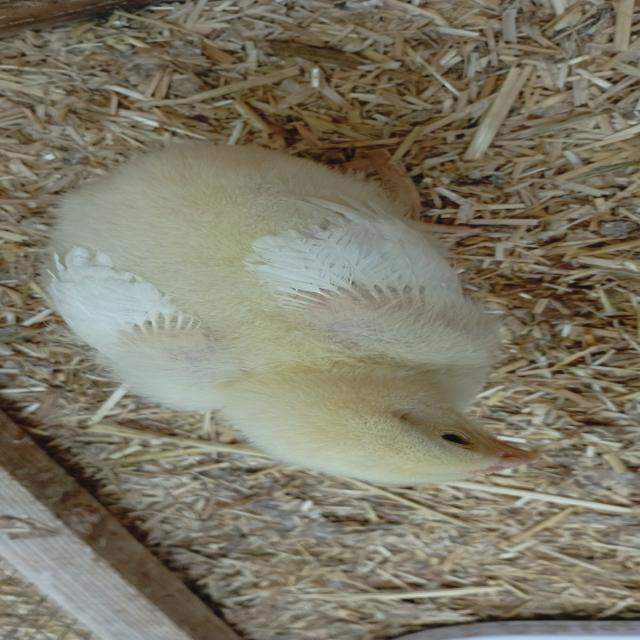
Weight: 367 g